Chaos Control (video game)

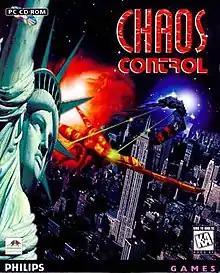

Chaos Control is a rail shooter developed by Infogrames Multimedia and published by Philips Interactive Media for the CD-i, MS-DOS, Mac, Saturn, and PlayStation in 1995. The game's cutscenes are rendered in a style reminiscent of anime. In Japan, the Sega Saturn had two versions released. The second, published by Virgin Interactive Entertainment, was retitled "Chaos Control Remix" to avoid confusion with the previous year's release that had no lightgun support. The Sega Saturn's European "Chaos Control" and the Japanese "Chaos Control Remix" included lightgun support and a two-player option.